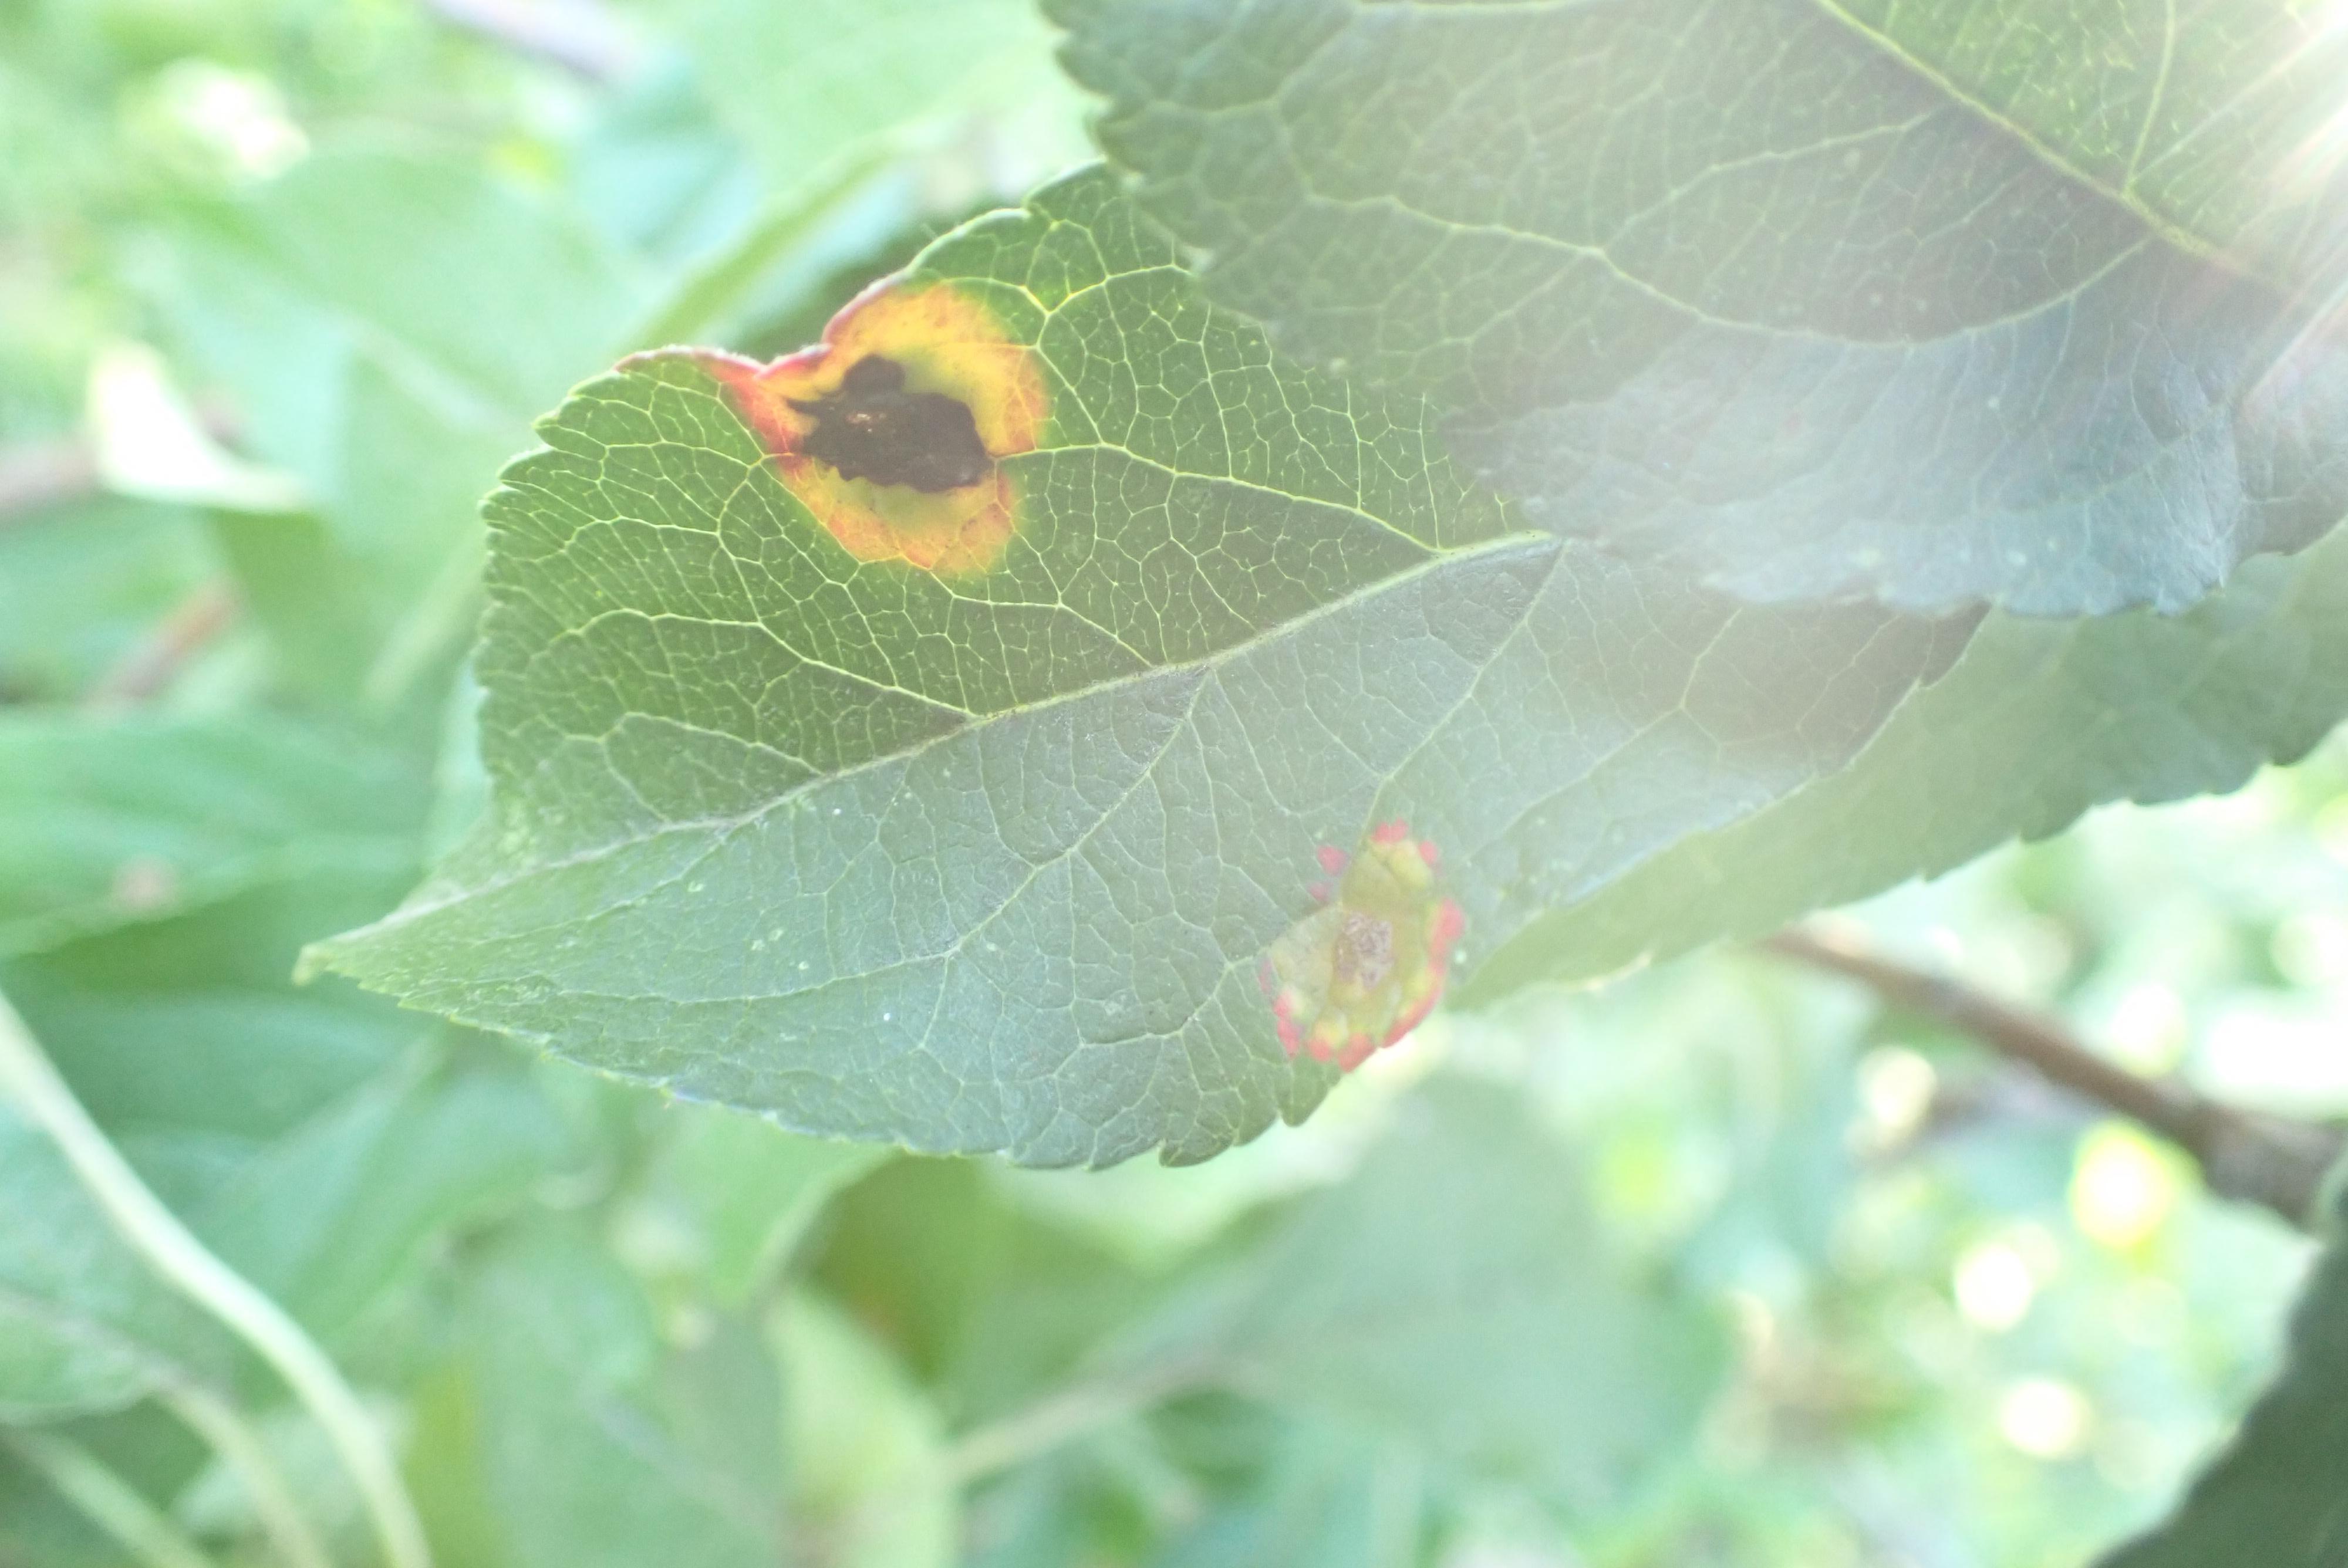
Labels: rust